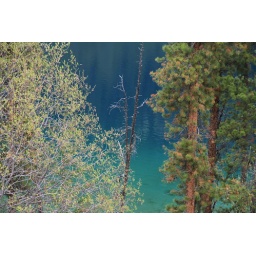
The beautiful blue water at Horseshoe Lake. As seen right along Highway 93, in Jasper National Park.